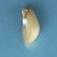
Maize quality: Bad